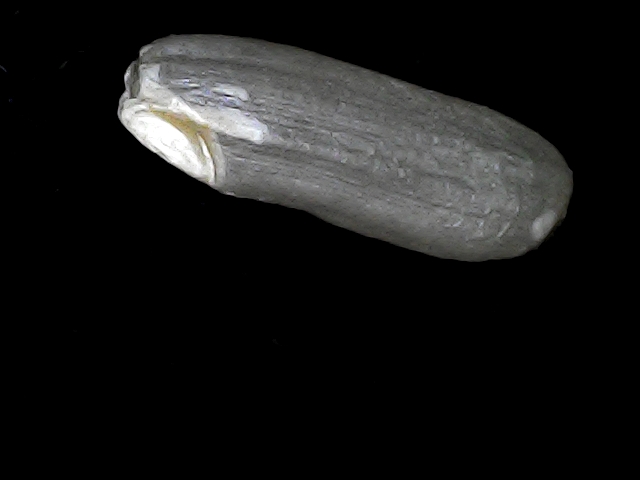
Rice variety: BD49